Fukui Castle

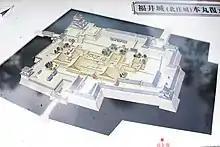
reconstruction of the central bailey

In 1573, after the Siege of Ichijōdani Castle, Oda Nobunaga placed his trusted general Shibata Katsuie in charge of Echizen Province. As the former location of the Asakura clan was in a narrow valley, he decided to relocate and to build a new castle at the juncture of the Ashimori River and Yoshiko River in the wide plains of central Echizen in 1575. As the castle lasted merely eight years, few records survive about it; however, it is known that the extensive earthen ramparts were faced with stone, and that there was a network of water moats. The inner bailey had a donjon which was nine-stories in height in its southeast corner, making it one of the largest ever built. The surrounding castle town was also laid out by Shibata Katsuie, and became the predecessor of current city of Fukui.